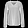
Label: Shirt